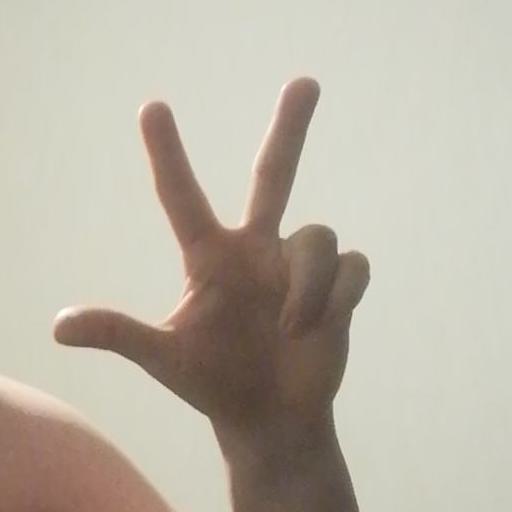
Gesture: three2